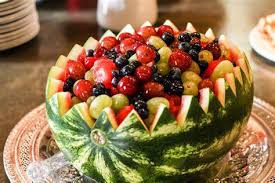
Label: Watermelon